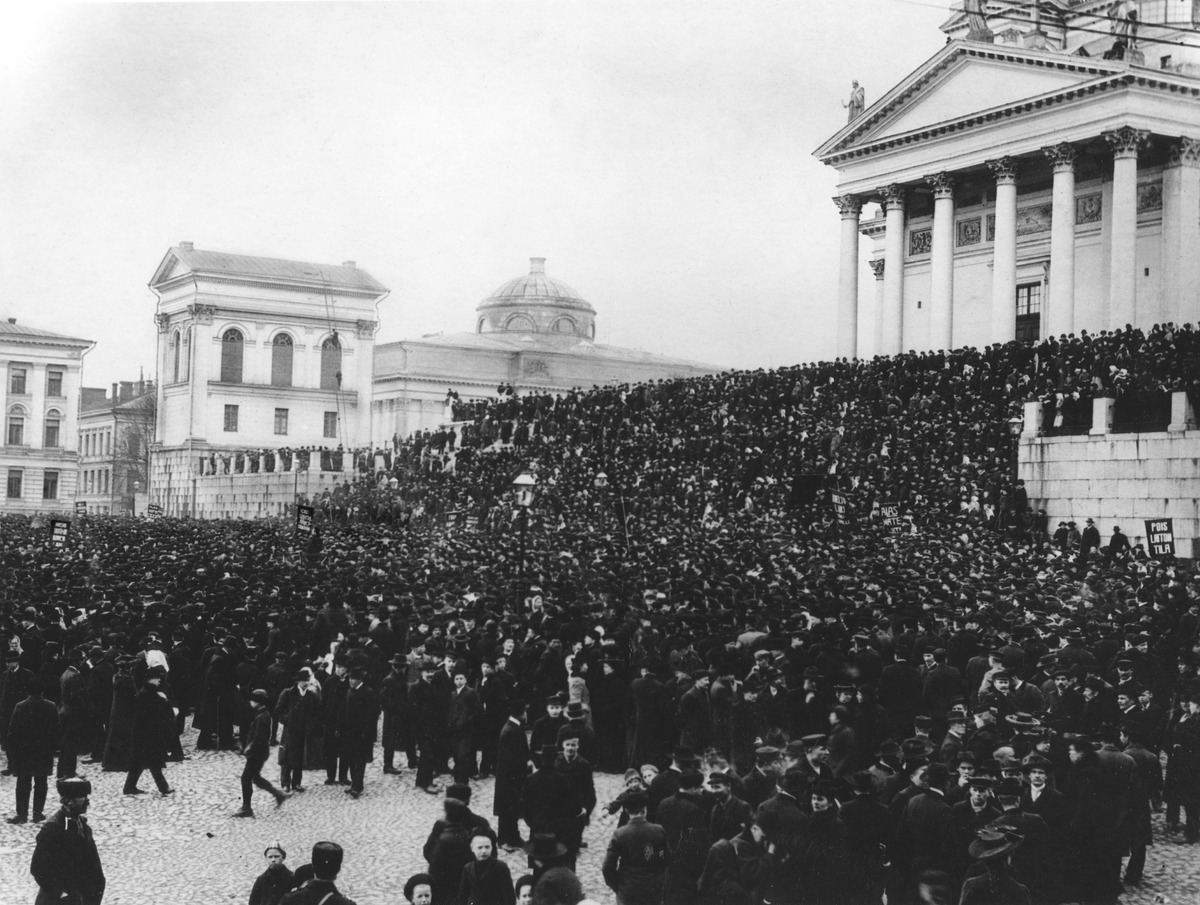
Suurlakko 30
sisällön kuvaus: Suurlakko 30.10- 7.11.1905. Kansaa Nikolainkirkon portailla marraskuun manifestin lukemista kuuntelemassa. mustavalkoinen
Ajankohta: kuvausaika 6.11.1905
Paikka: Suomi, Uusimaa, Helsinki, Kruununhaka Helsinki, Senaatintori
Aiheet: lakot, kansaa, Nikolainkirkko